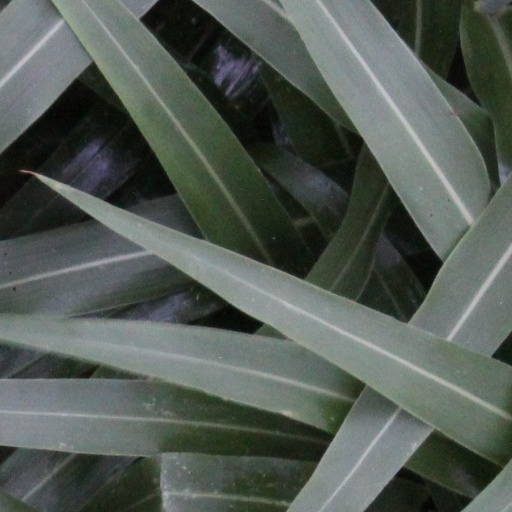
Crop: sorghum